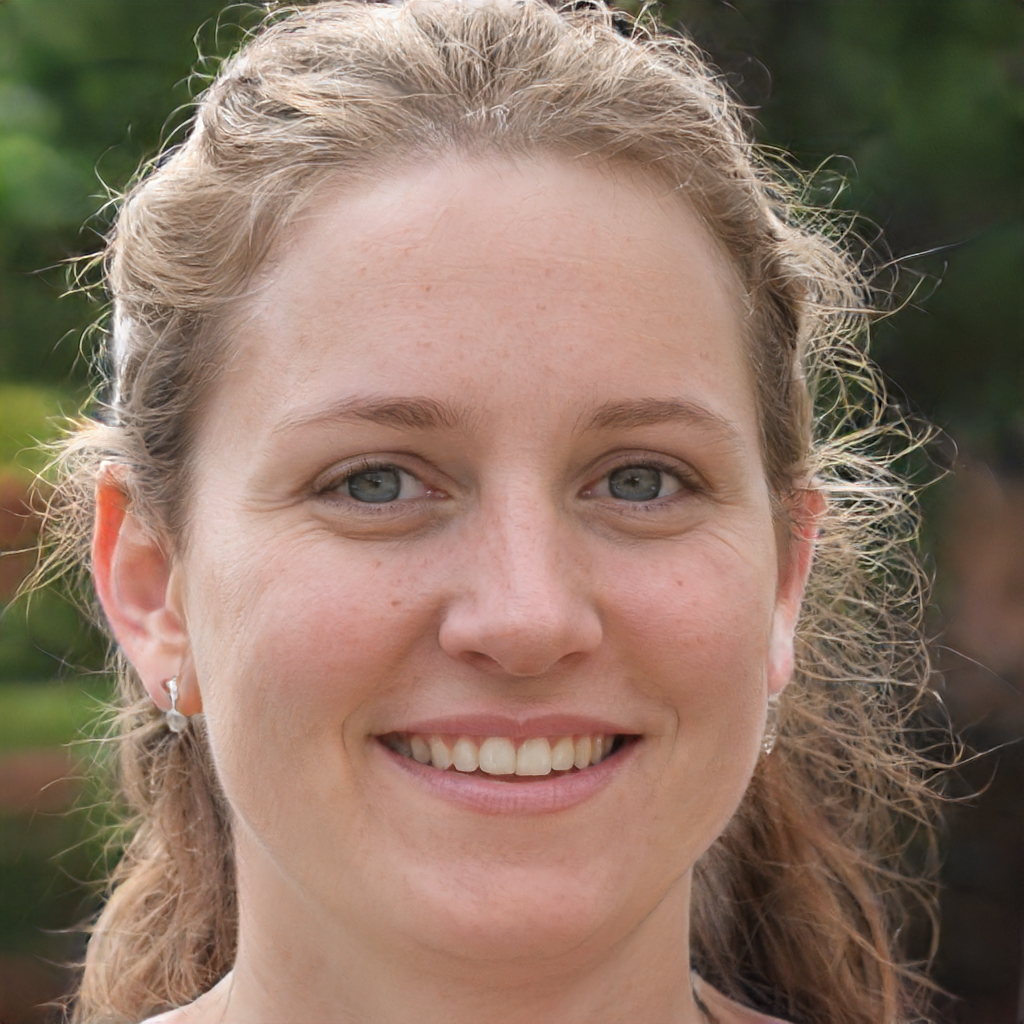
Portrait style: Real Portrait